Malabar gliding frog

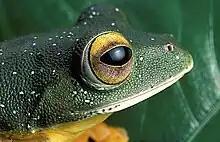
Close-up of snout

This frog has a body length of about 10 cm (4 in), making it one of the largest moss frogs. Males are smaller than females. Its back skin is finely granulated and the color is vivid green without markings, distinguishing it from the otherwise quite similar "R. pseudomalabaricus", which has a black-marbled back and was long included in the present species. In preserved specimens, the back turns purplish blue. The belly is more coarsely granulated – particularly under the thighs – and pale yellow. There are skin fringes between and along the long limbs, and a triangular skin extension at the heel. The webbing between fingers and toes is large and orange-red.